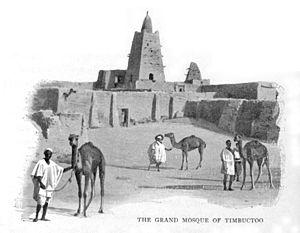
L'architecture soudanaise, ou soudano-sahelienne, est un type d'architecture rencontrée en Afrique de l'Ouest et principalement au Mali dans la région correspondant à ce qui a formé le Soudan français.
Albert Félix Dubois est un journaliste et explorateur français, célèbre pour ses voyages en Afrique-Occidentale française.